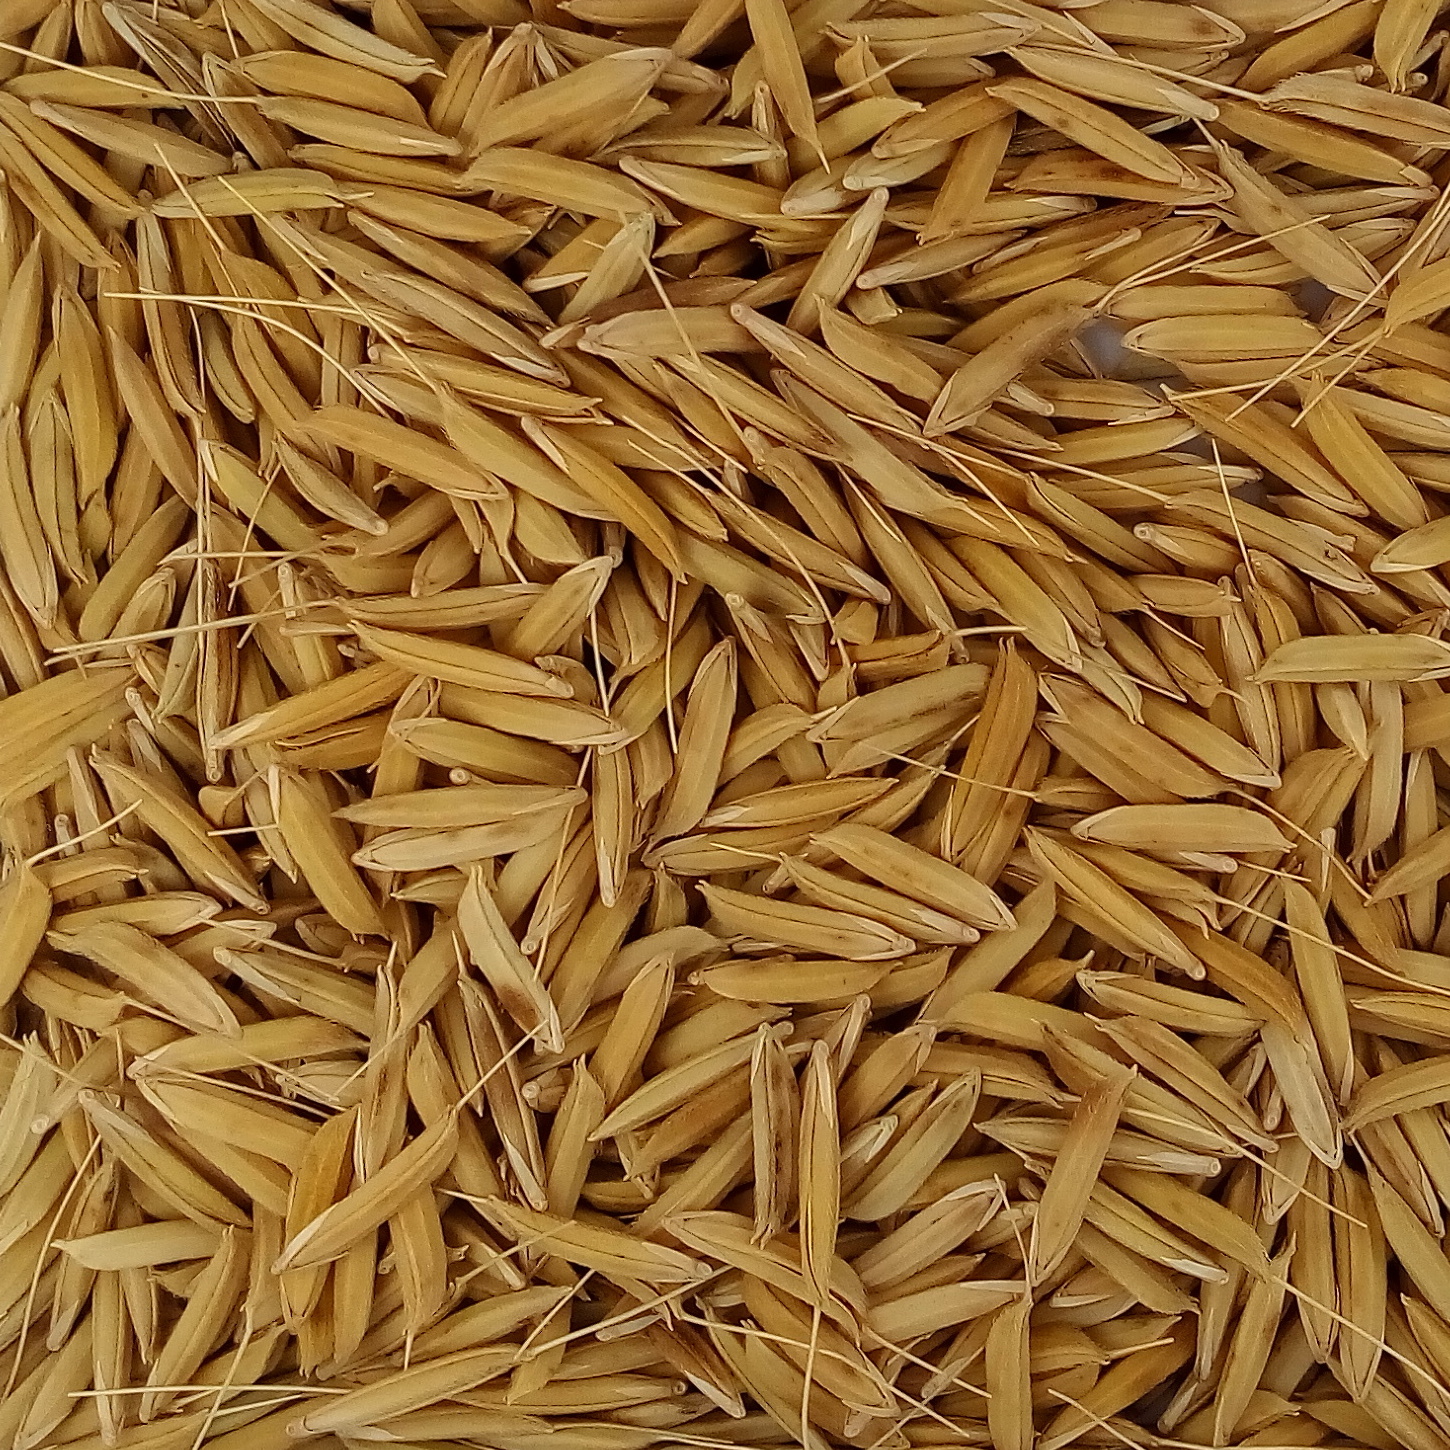
Rice seed variety: 1728